Ki Tissa

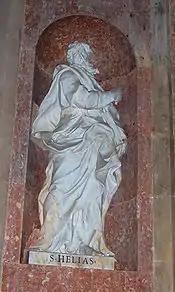
Elijah (statue in the Mafra National Palace, Mafra, Portugal)

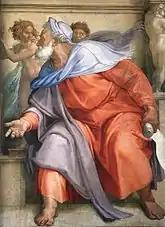
Ezekiel (Sistine Chapel ceiling fresco by Michelangelo, 1510)

Both the parashah and the haftarah in First Kings describe God's prophet confronting idolatry to restore worship of God, the parashah in Moses' anger at the Golden Calf, and the haftarah in the prophet Elijah's confrontation with the prophets of Baal. In both the parashah and the haftarah, the prophet was on a mountain; the prophet invoked the names of Abraham and Isaac in prayer to God; sound is observed; the prophet called on the Israelites to choose between God and the false god; and God manifested God's choice.